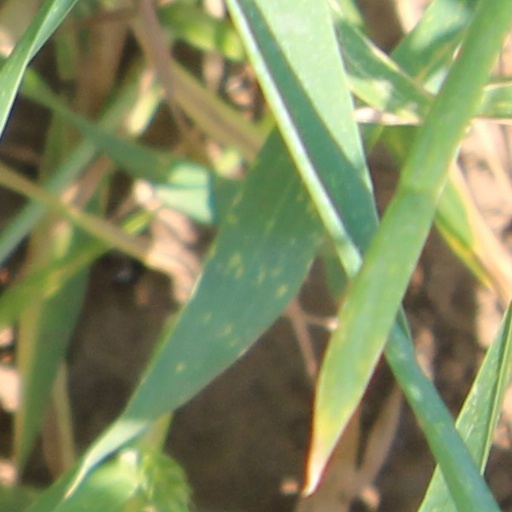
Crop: wheat